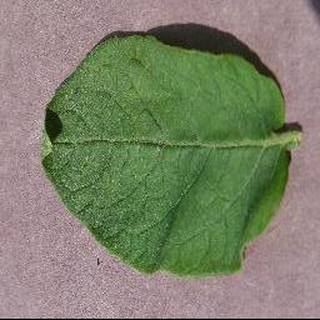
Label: healthy_potato